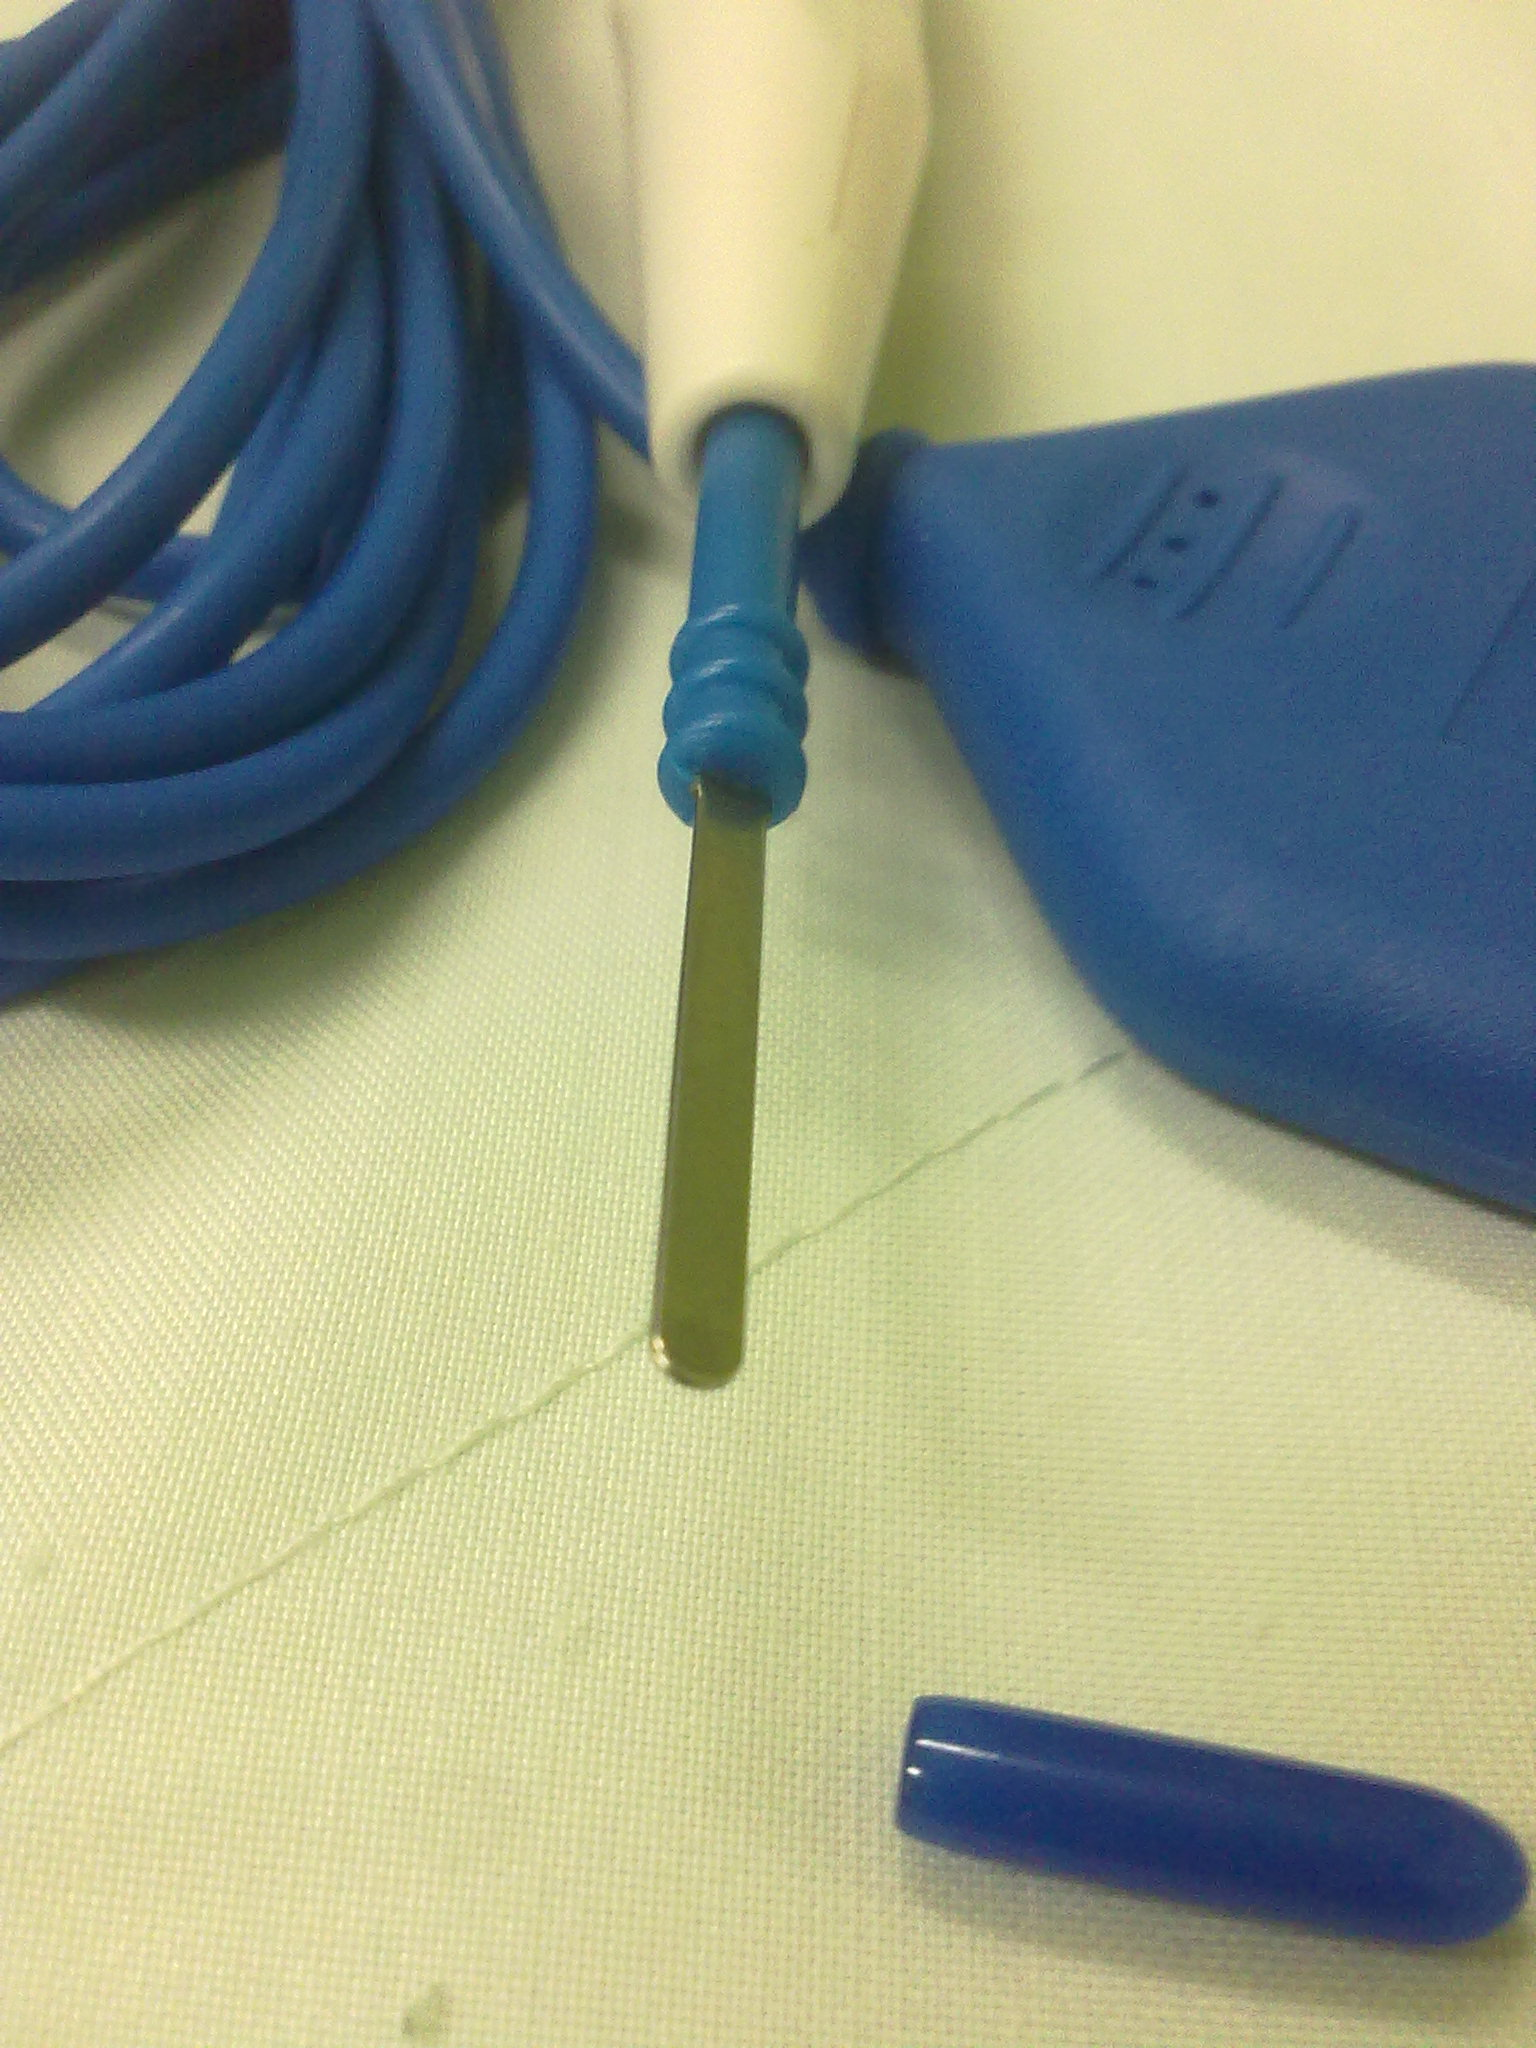
Electrocauter
Specialty: surgical-instruments